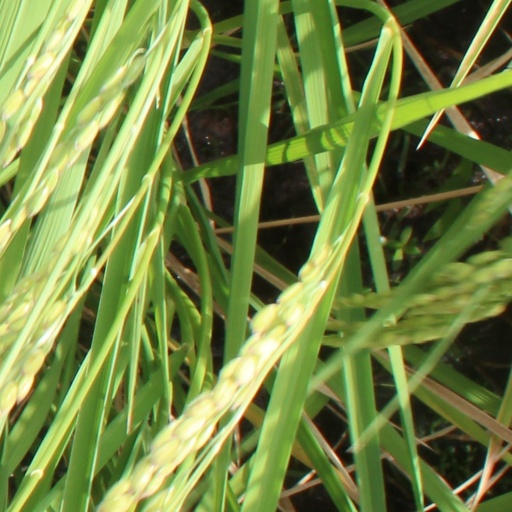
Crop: rice